Districts and neighbourhoods of Seville

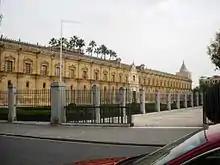
The Andalusian Parliament meets in the Hospital de las Cinco Llagas in the Macarena.

According to legend, Triana is named after the Roman Emperor Trajan, who was born in Italica, a Roman city north of modern Seville. Triana is known as a working-class and gypsy district. It was a centre for the ceramics industry. Like other districts that were historically split from the main city, Triana was known as an "arrabal". The district is placed in a near-island position between two branches of the Guadalquivir west of the Casco Antiguo, narrowly linked to the mainland in the north.